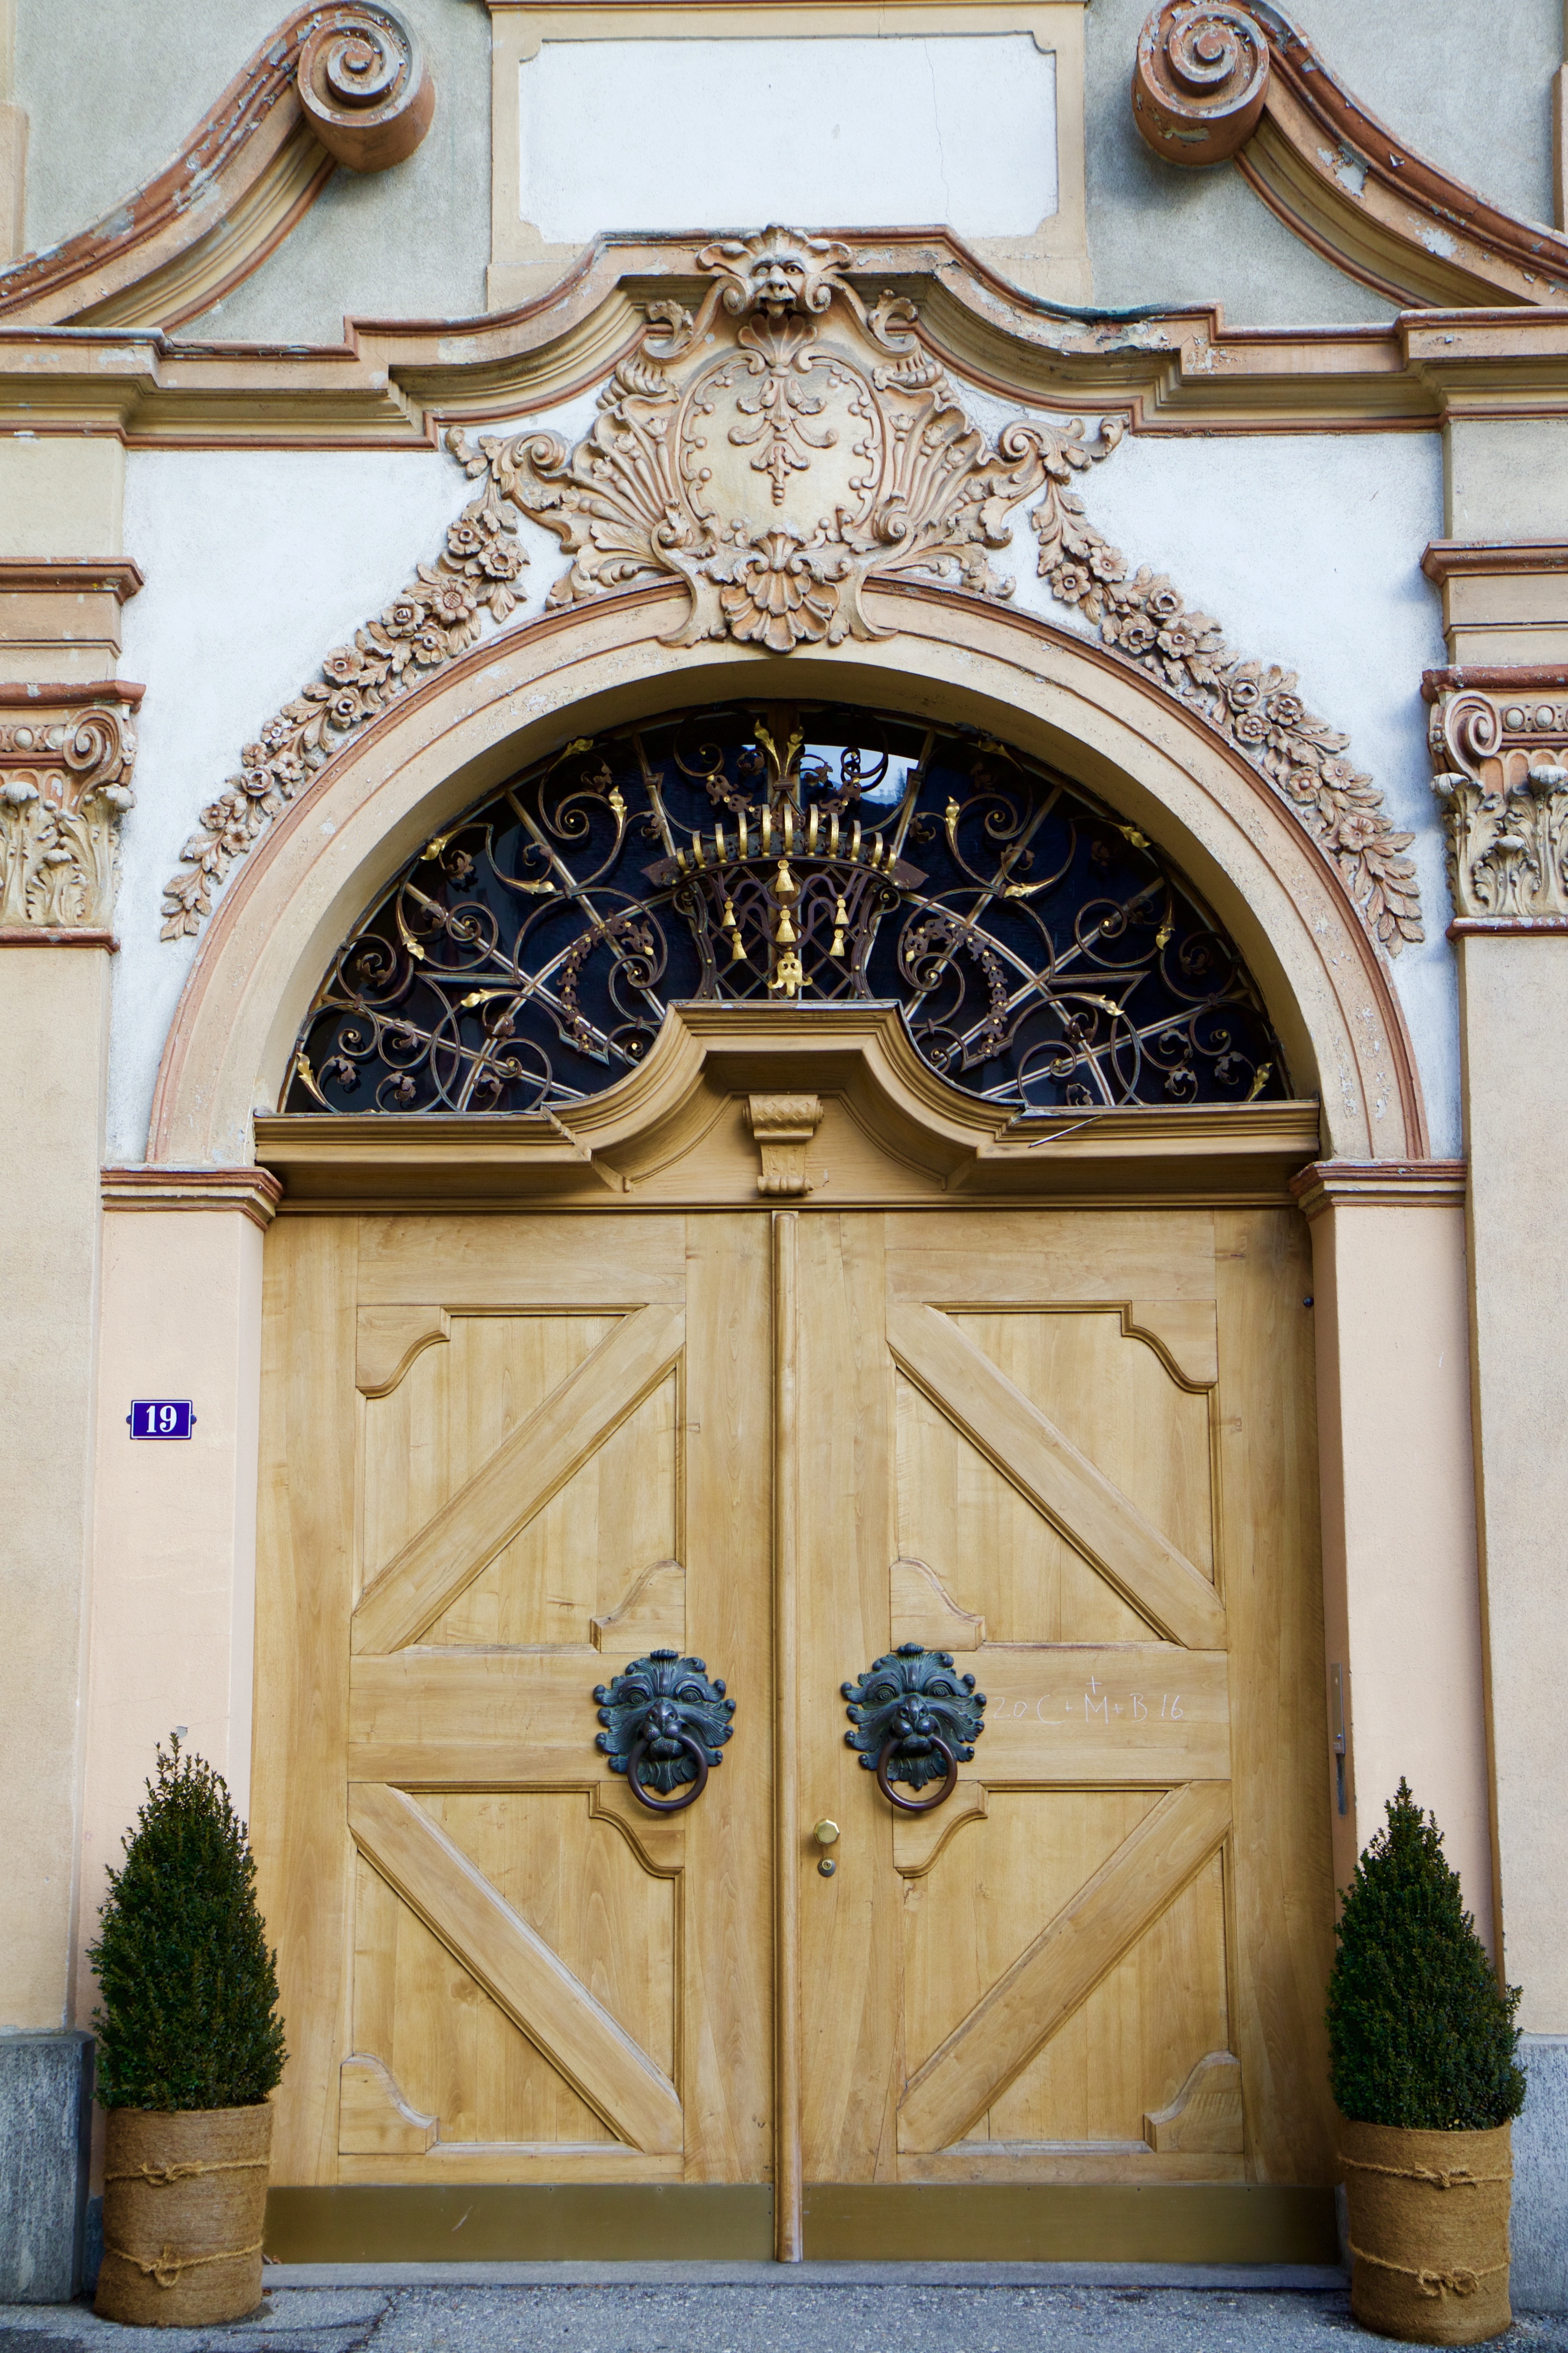
architecture, wood, window, arch, facade, furniture, gate, door, goal, synagogue, input, noble, splendor